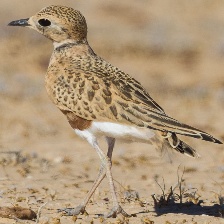
Species: INLAND DOTTEREL
Scientific name: CHARADRIUS AUSTRALIS